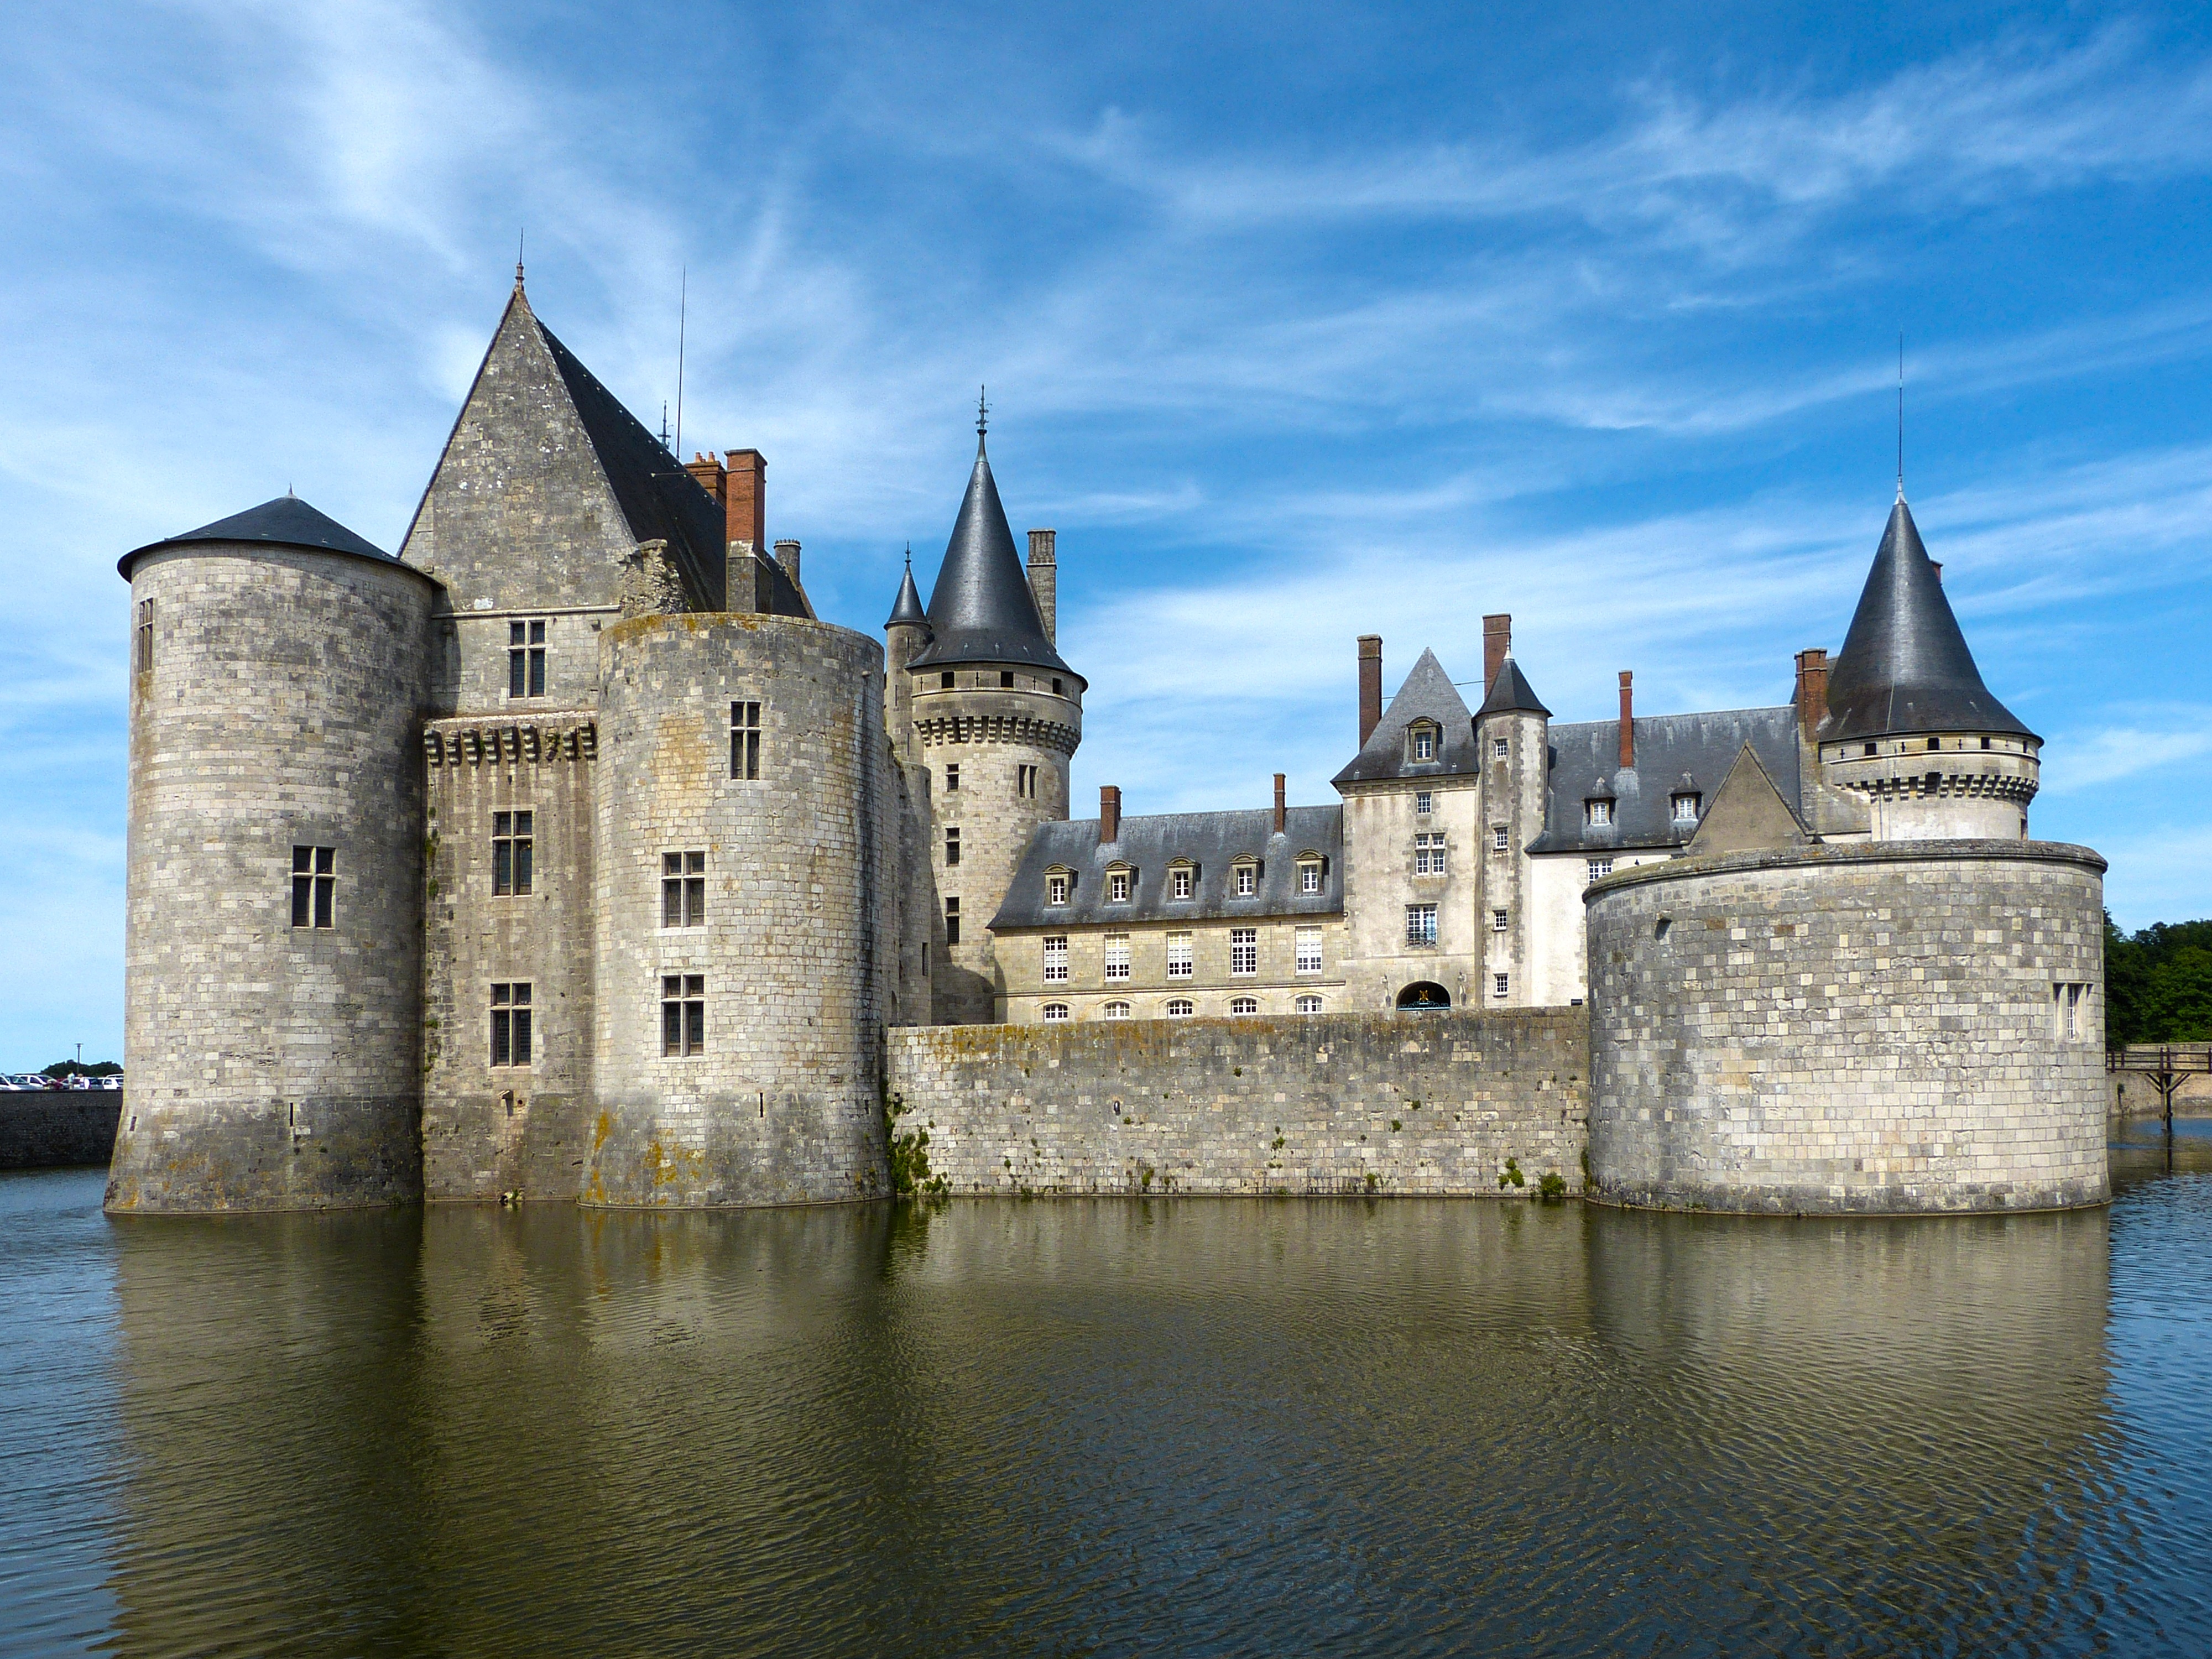
architecture, building, chateau, france, reflection, romance, castle, landmark, tourism, waterway, places of interest, estate, historically, loire, moat, tours, stately home, moated castle, water castle, sully, ch teau of de sully sur loire, castle in france, chateau sully in the loire valley